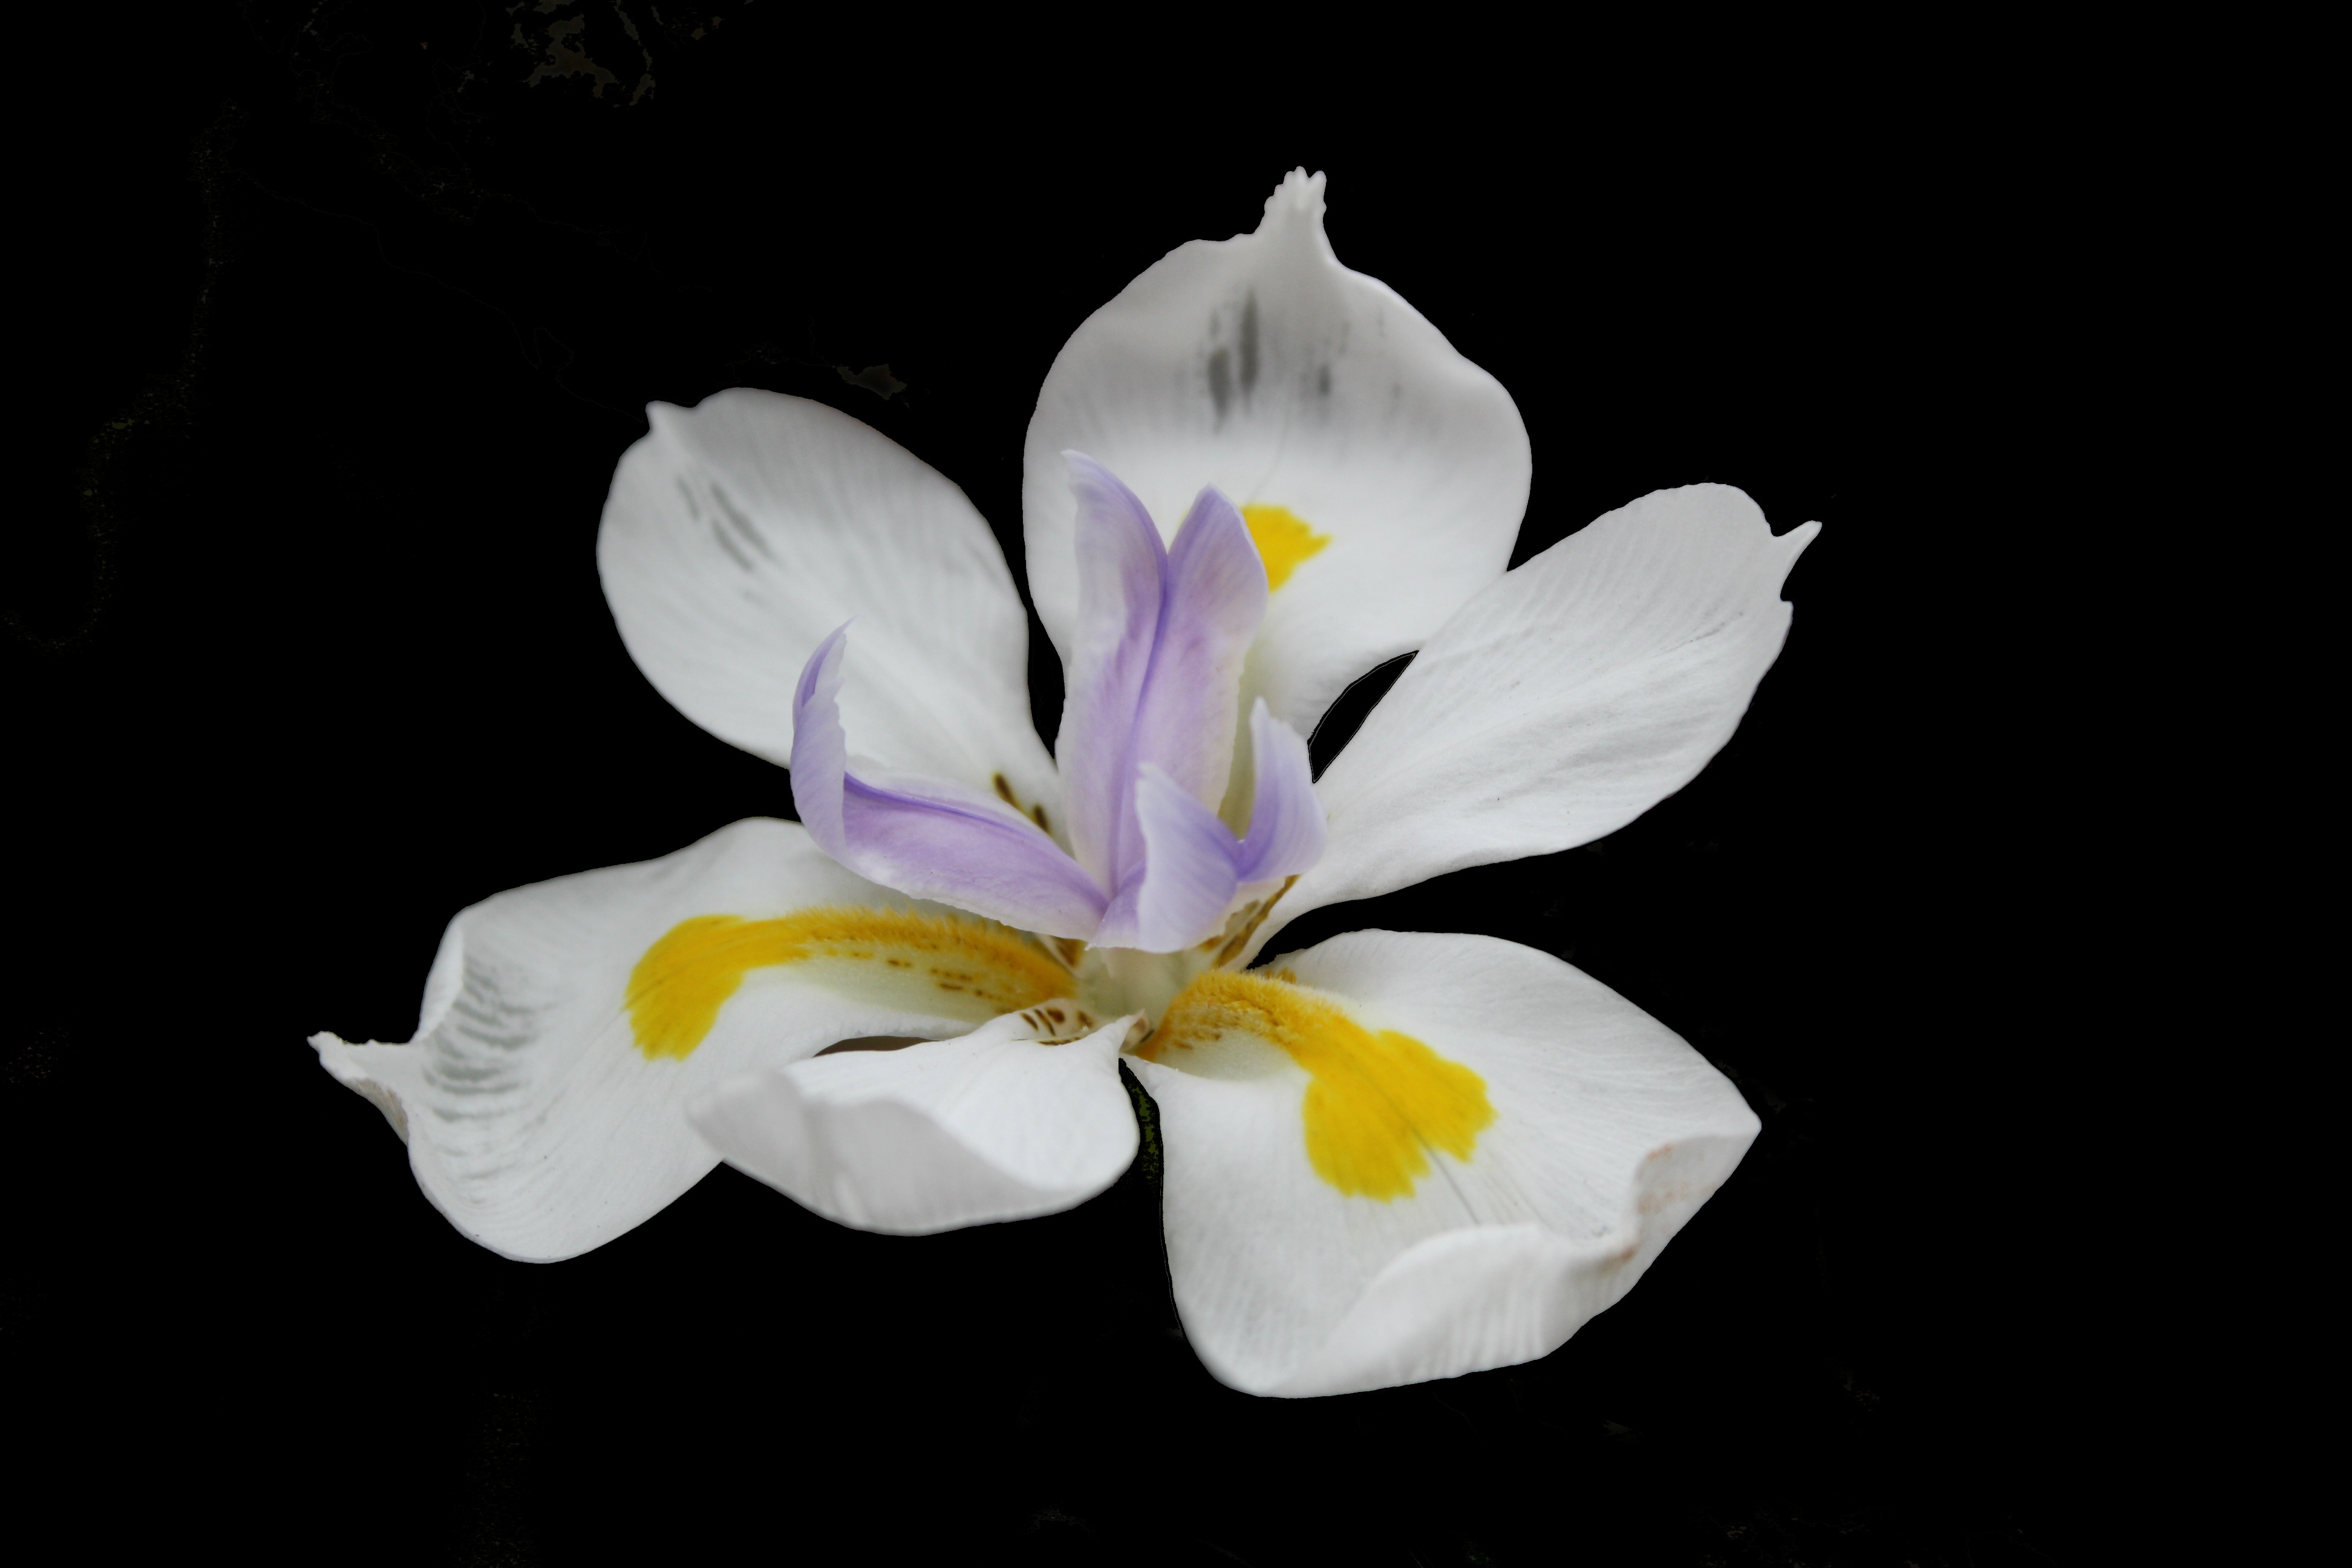
blossom, plant, white, flower, petal, bloom, botany, garden, flora, botanical, orchid, eye, flourish, lotus, organ, lily, crocus, exotic, bud, fragrant, waterlily, macro photography, flowering plant, land plant, iris family